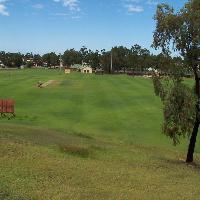
Weather: sun or clear